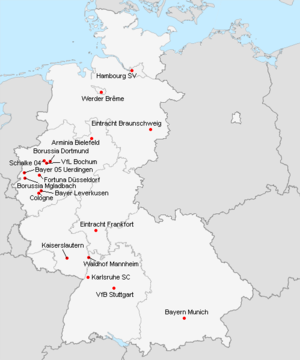
Répartition des clubs en 1.Bundesliga 1984-1985.
La saison 1984-1985 de 1. Bundesliga était la vingt-deuxième édition de la première division allemande.